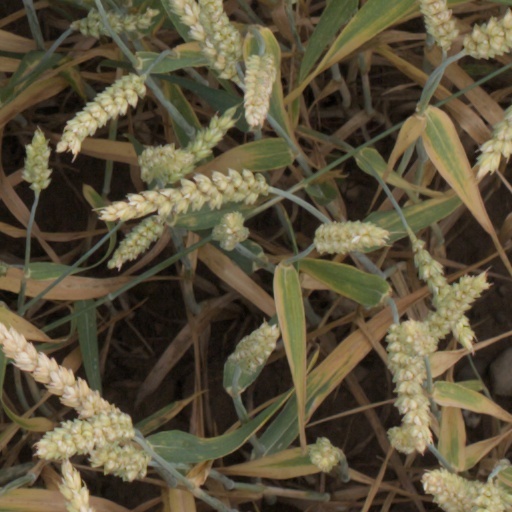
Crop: wheat